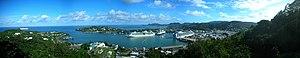
Castries est la capitale de Sainte-Lucie. Elle est le centre commercial du pays, et son port est l'un des plus importants des Antilles. Castries fut fondée par les Français en 1650 sous le nom de Carénage, changé en Castries en 1785.